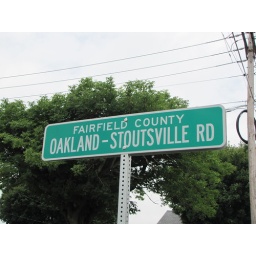
Fairfield County Oakland-Stoutsville Road street sign in Oakland, Ohio. Photo taken July 29, 2010.